Colin Russell (EastEnders)

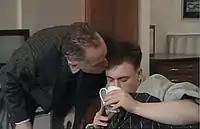
Colin and Barry. Their gay relationship was one of the more controversial storylines in 1987. Colin's kiss on Barry's forehead (17 November 1987) caused numerous complaints.

Barry causes Colin problems by interfering with his work, deliberately making him jealous, and engaging in criminal antics with villainous Nick Cotton (John Altman) leaving Colin to pay for the damages. Further problems arise when Colin is called for jury service in 1987. The defendant is a member of the gangster organisation known as The Firm, and when Colin refuses to give a verdict of not guilty at the trial, Colin's flat is vandalised by Brad Williams (Jonathan Stratt). Colin calls the police, but they are more concerned about Colin's relationship with Barry than actually catching the vandals. They discover that Barry was under the age of legal sexual consent for homosexual sex when he and Colin began living together, and the police decide to inform Barry's parents (in 1987 the legal age of sexual consent for gay men was 21). Barry is petrified of his homophobic father and decides to end his relationship with Colin.